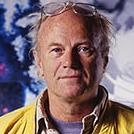
Age: 54